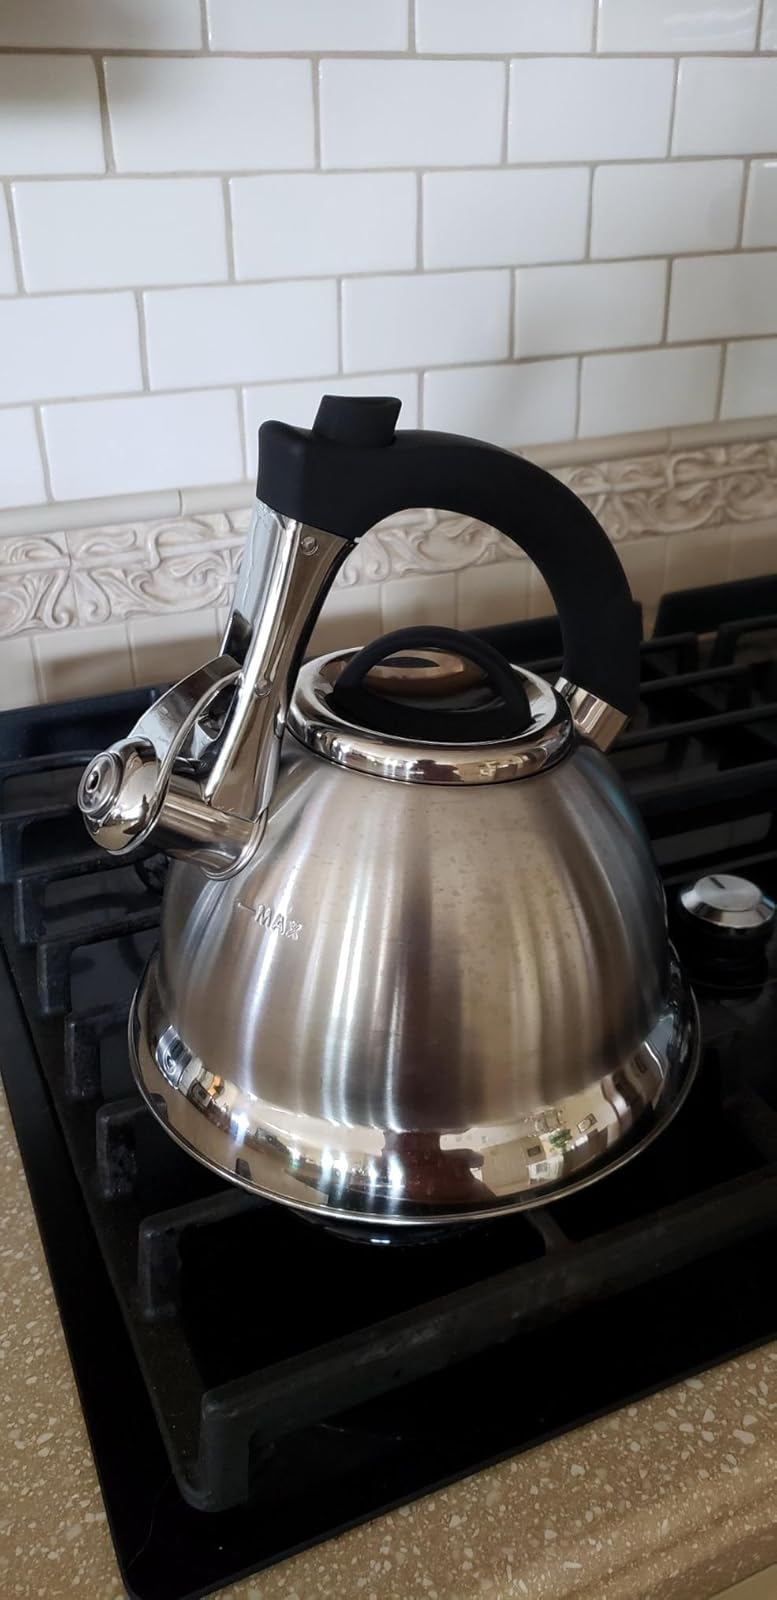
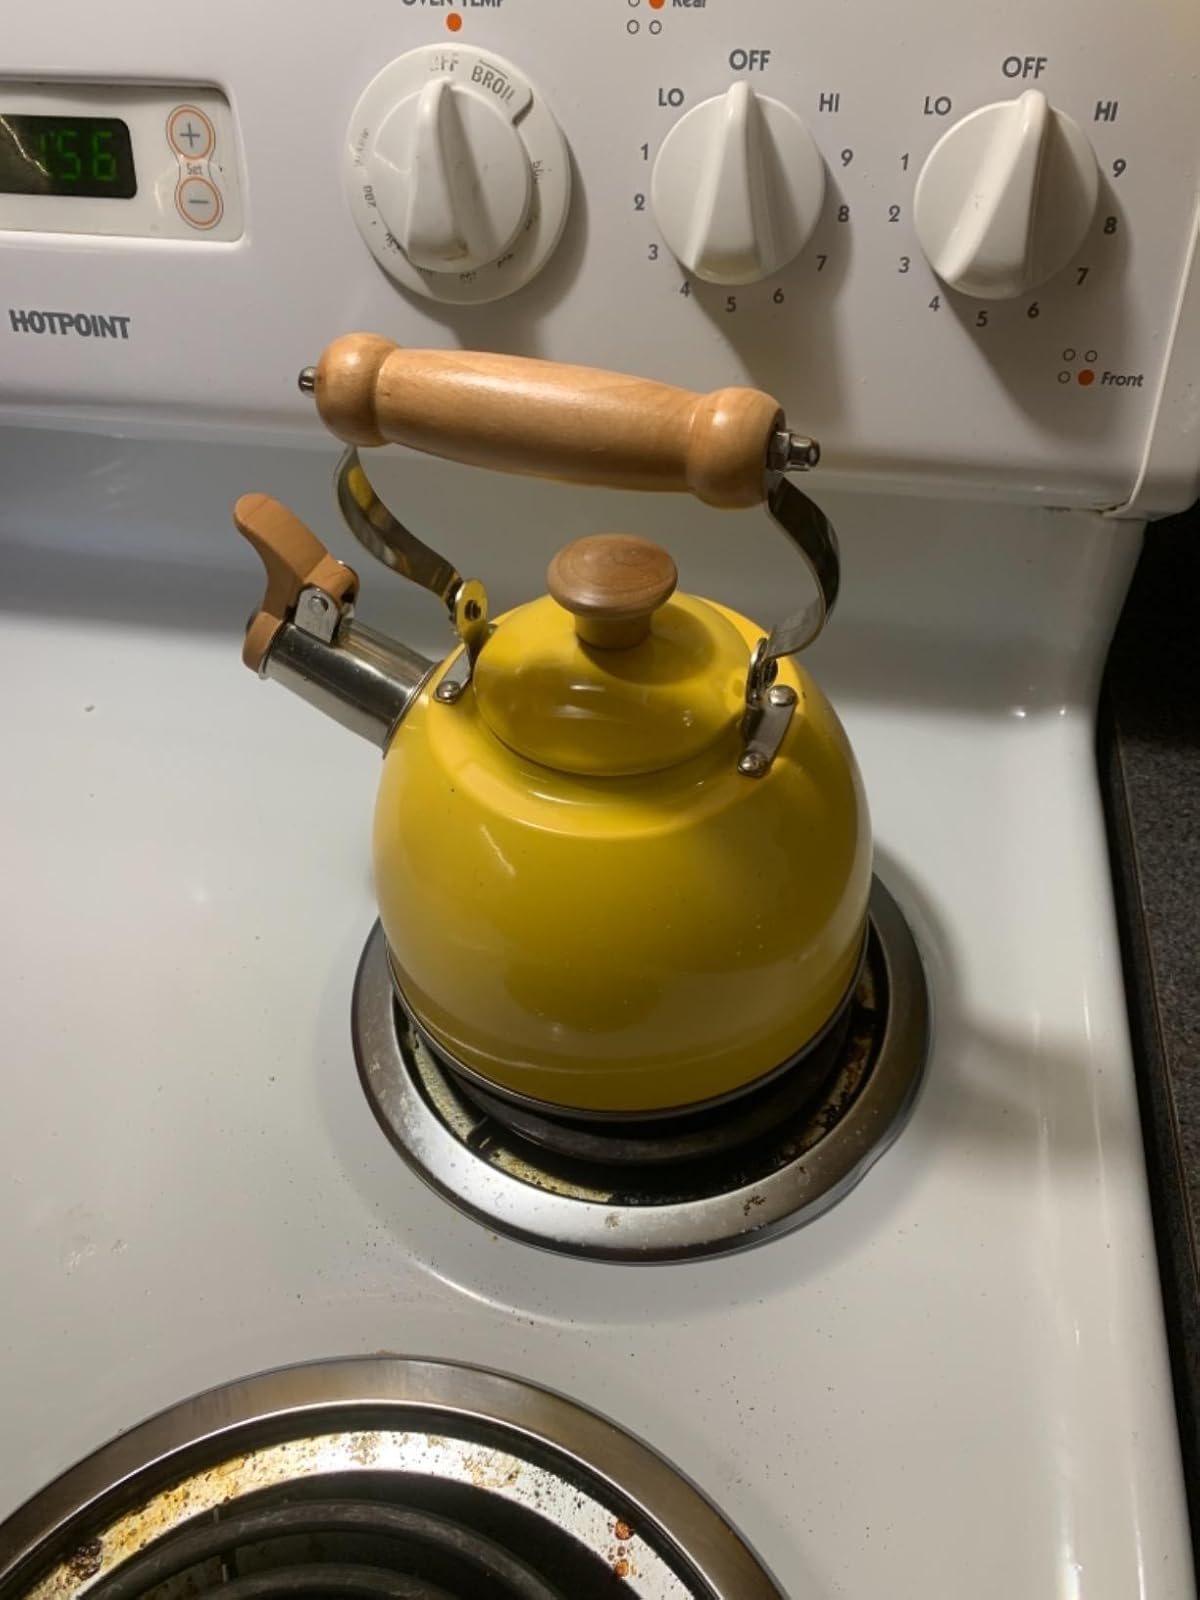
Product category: items_kettle
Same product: no